International News Service v. Associated Press

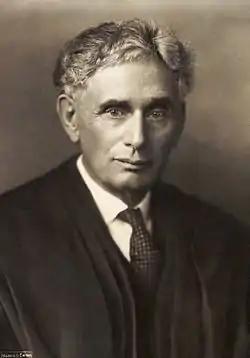
Justice Brandeis

Justice Holmes began by challenging the Court's concept of property, or "quasi-property," as the majority opinion termed it: